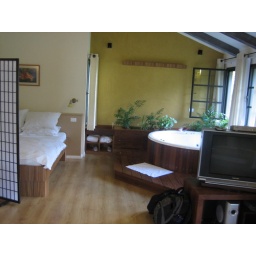
The hot tub and bed at our cabin near the Galilee